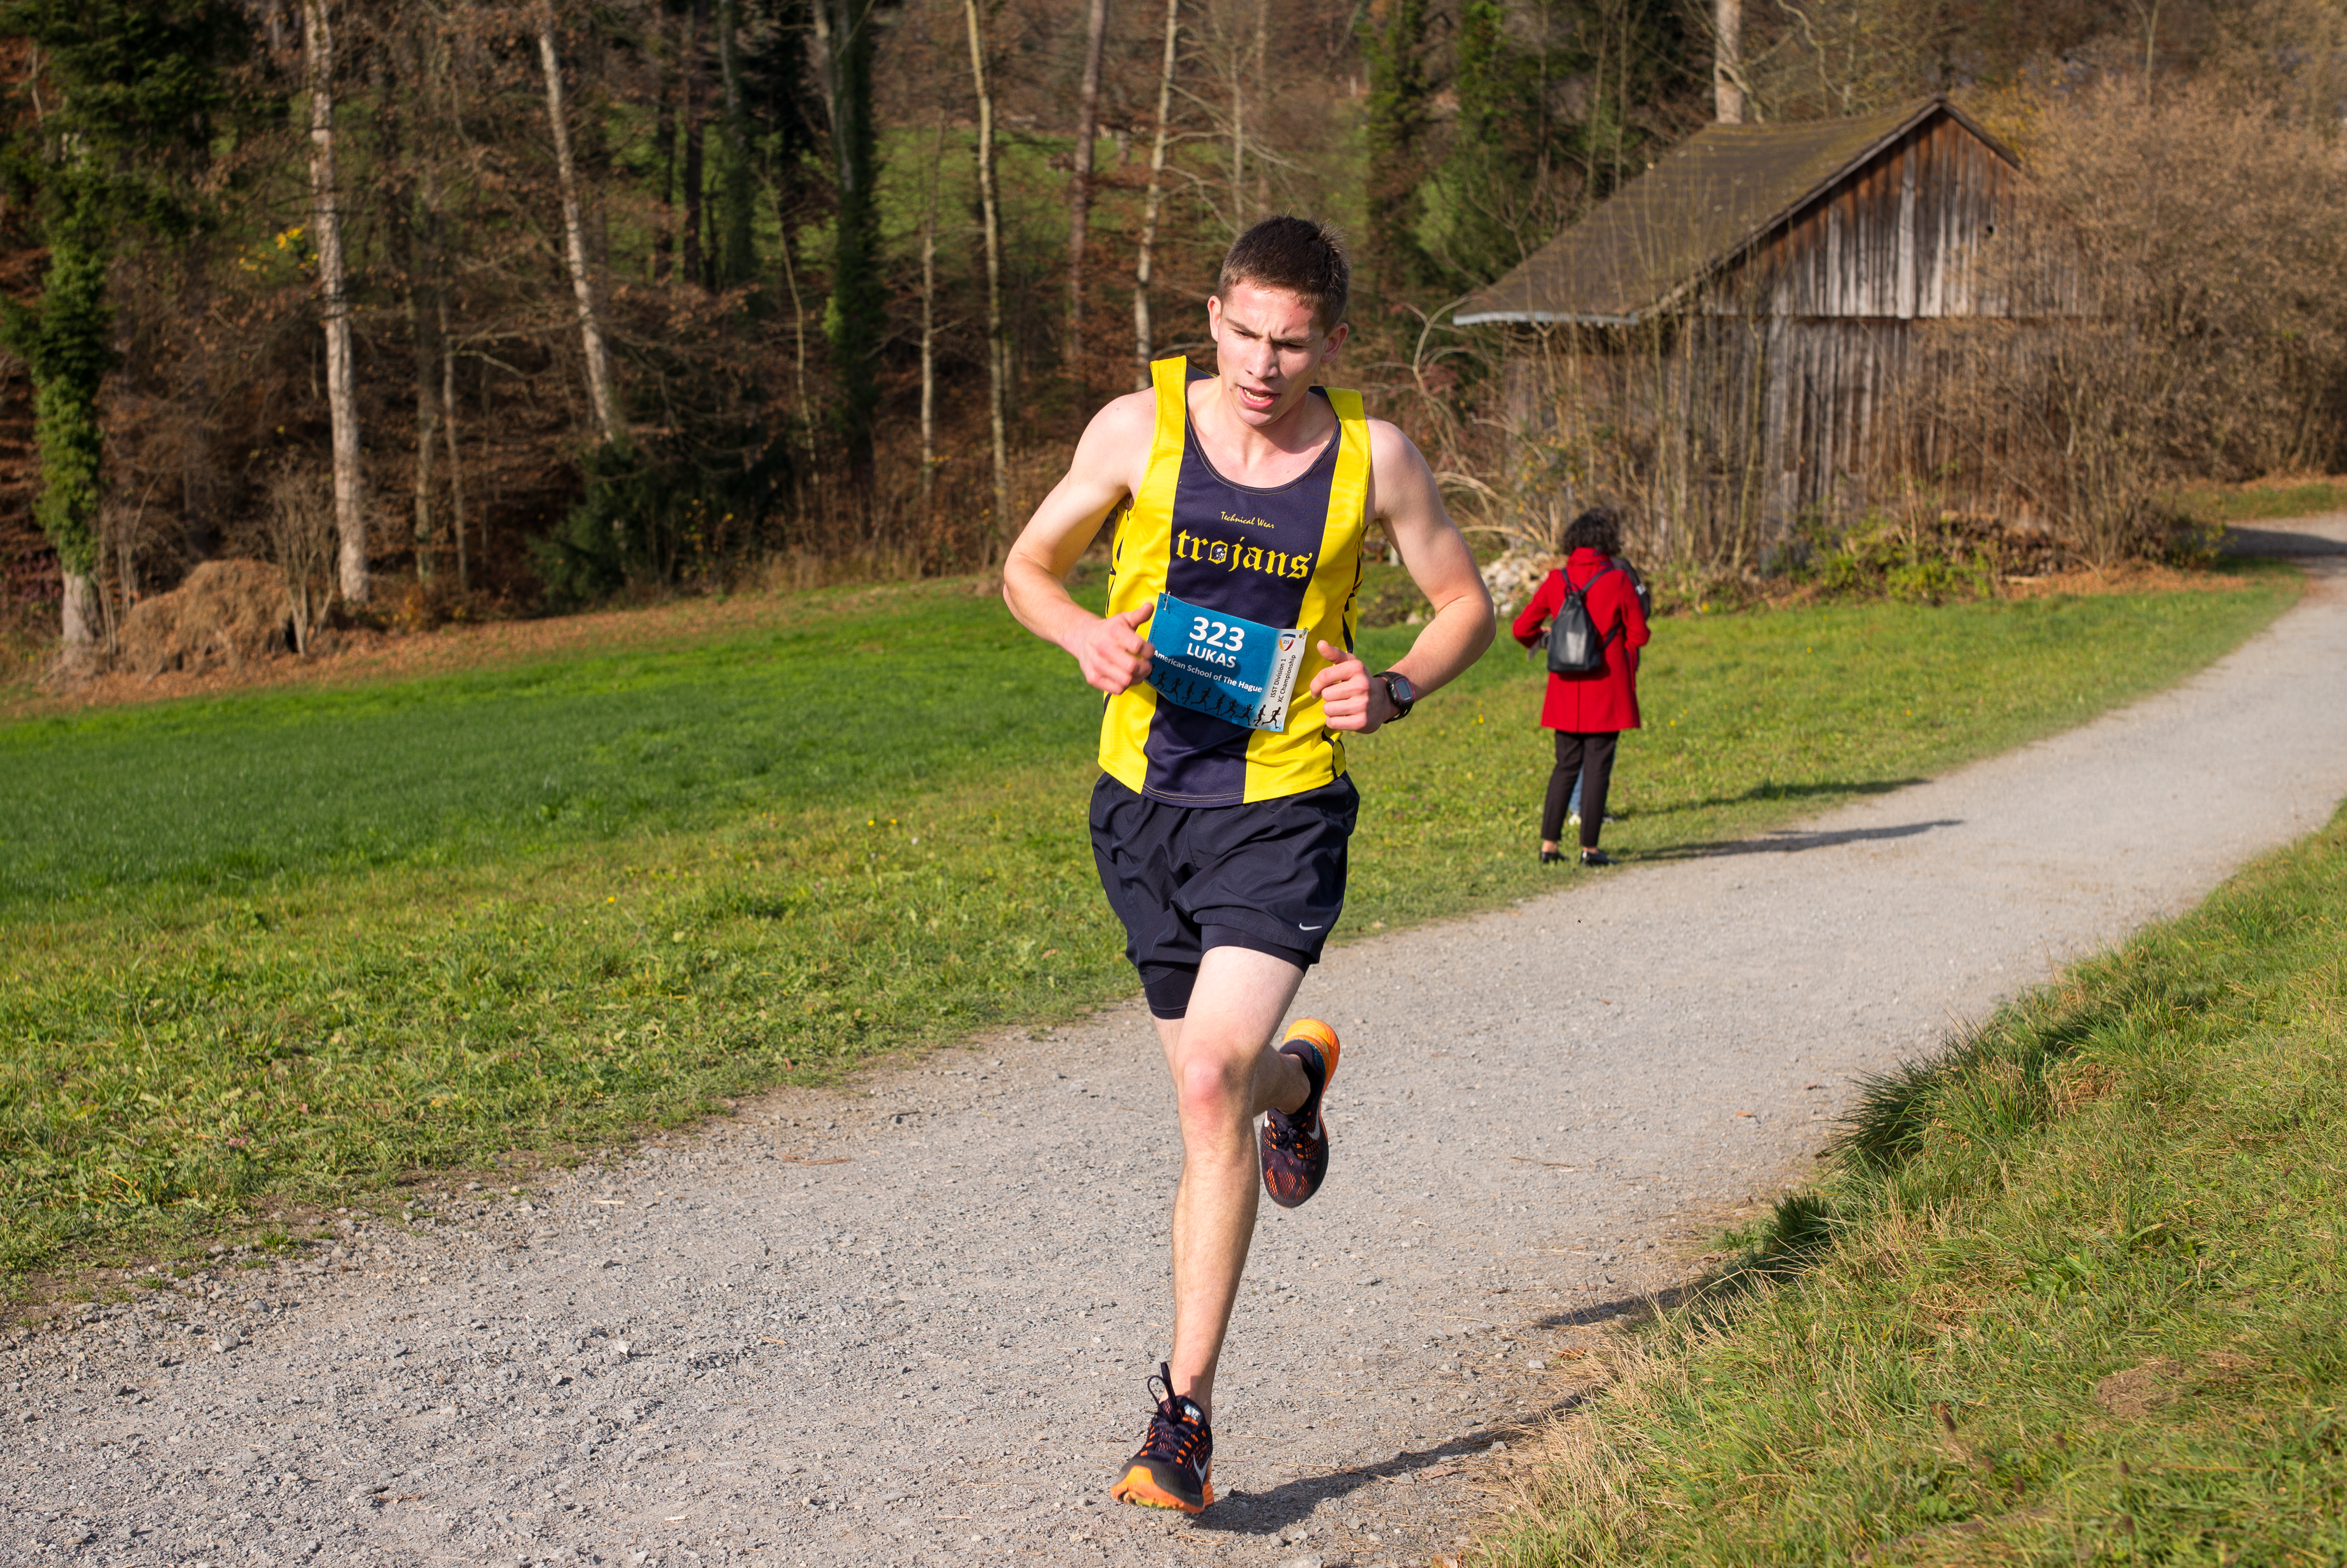
person, trail, running, run, country, recreation, europe, jogging, runner, cross, ash, 2015, race, hague, m, american, team, sports, boys, 50, switzerland, school, zurich, runners, endurance, leica, 240, summilux, varsity, athletics, meet, isst, tournament, xc, physical exercise, outdoor recreation, human action, individual sports, endurance sports, ultramarathon, duathlon, long distance running